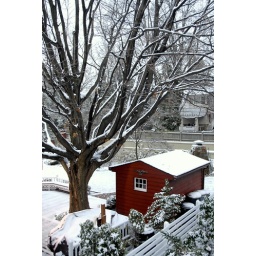
This was the view from my bathroom window earlier this week around dawn.